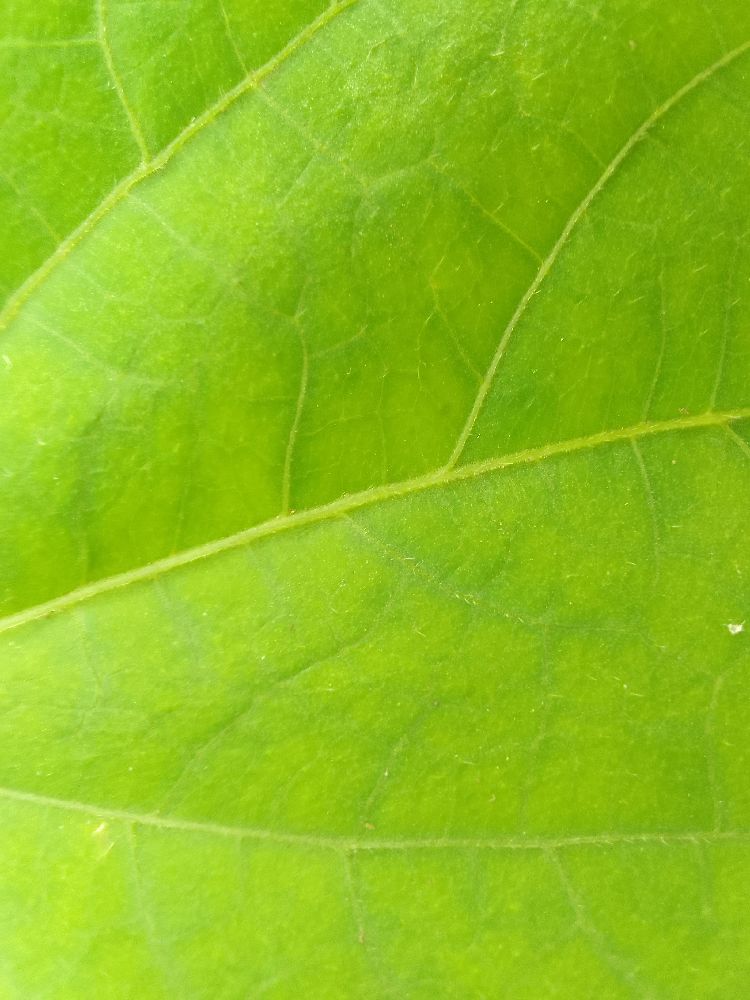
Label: healthy